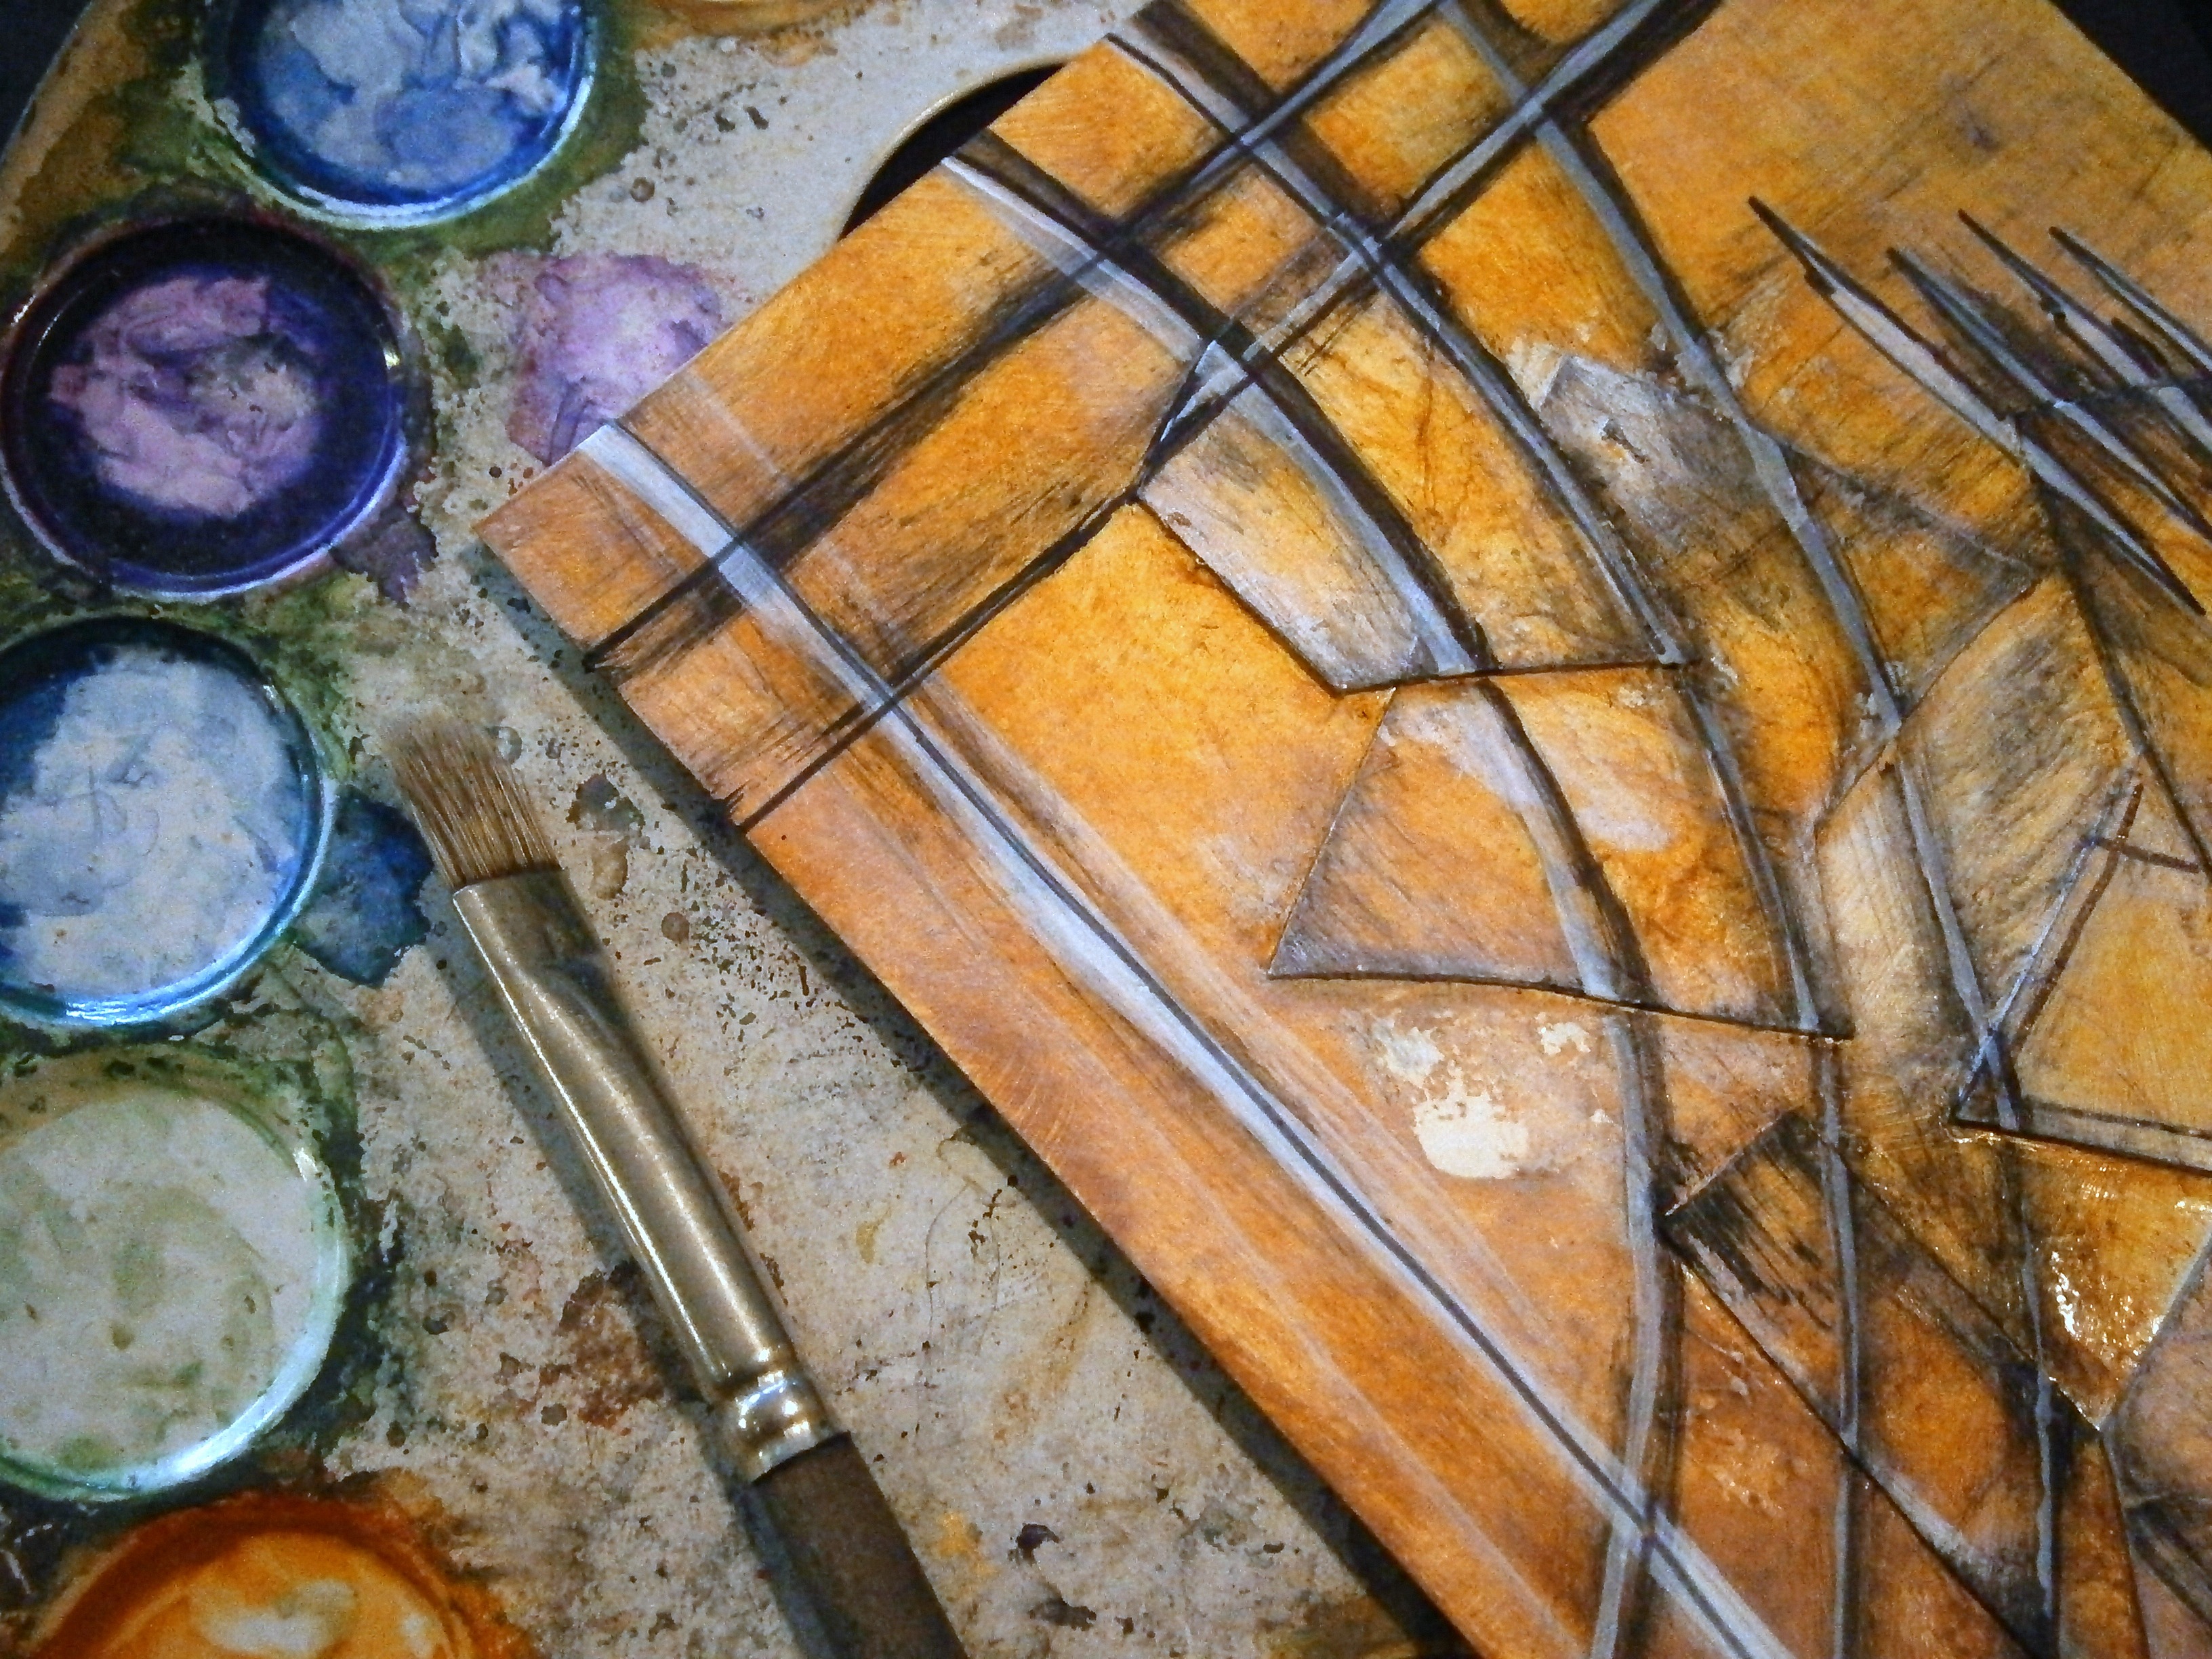
abstract, window, glass, pattern, line, dish, food, curve, produce, paint, close, painting, art, painter, design, collage, dynamic, mix, fantasy, draw, hollyhock, artists, used, strengthen various, art informel